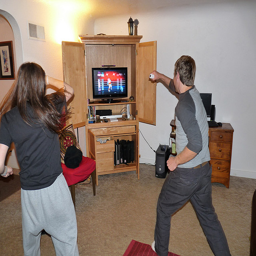
A couple of people holding game controllers in a living room.
A man and a woman play wii in a living room of a home.
Two people playing wii in a living room.
Two people playing with an interactive video game system in their living room.
Two people are playing a game on the tv.